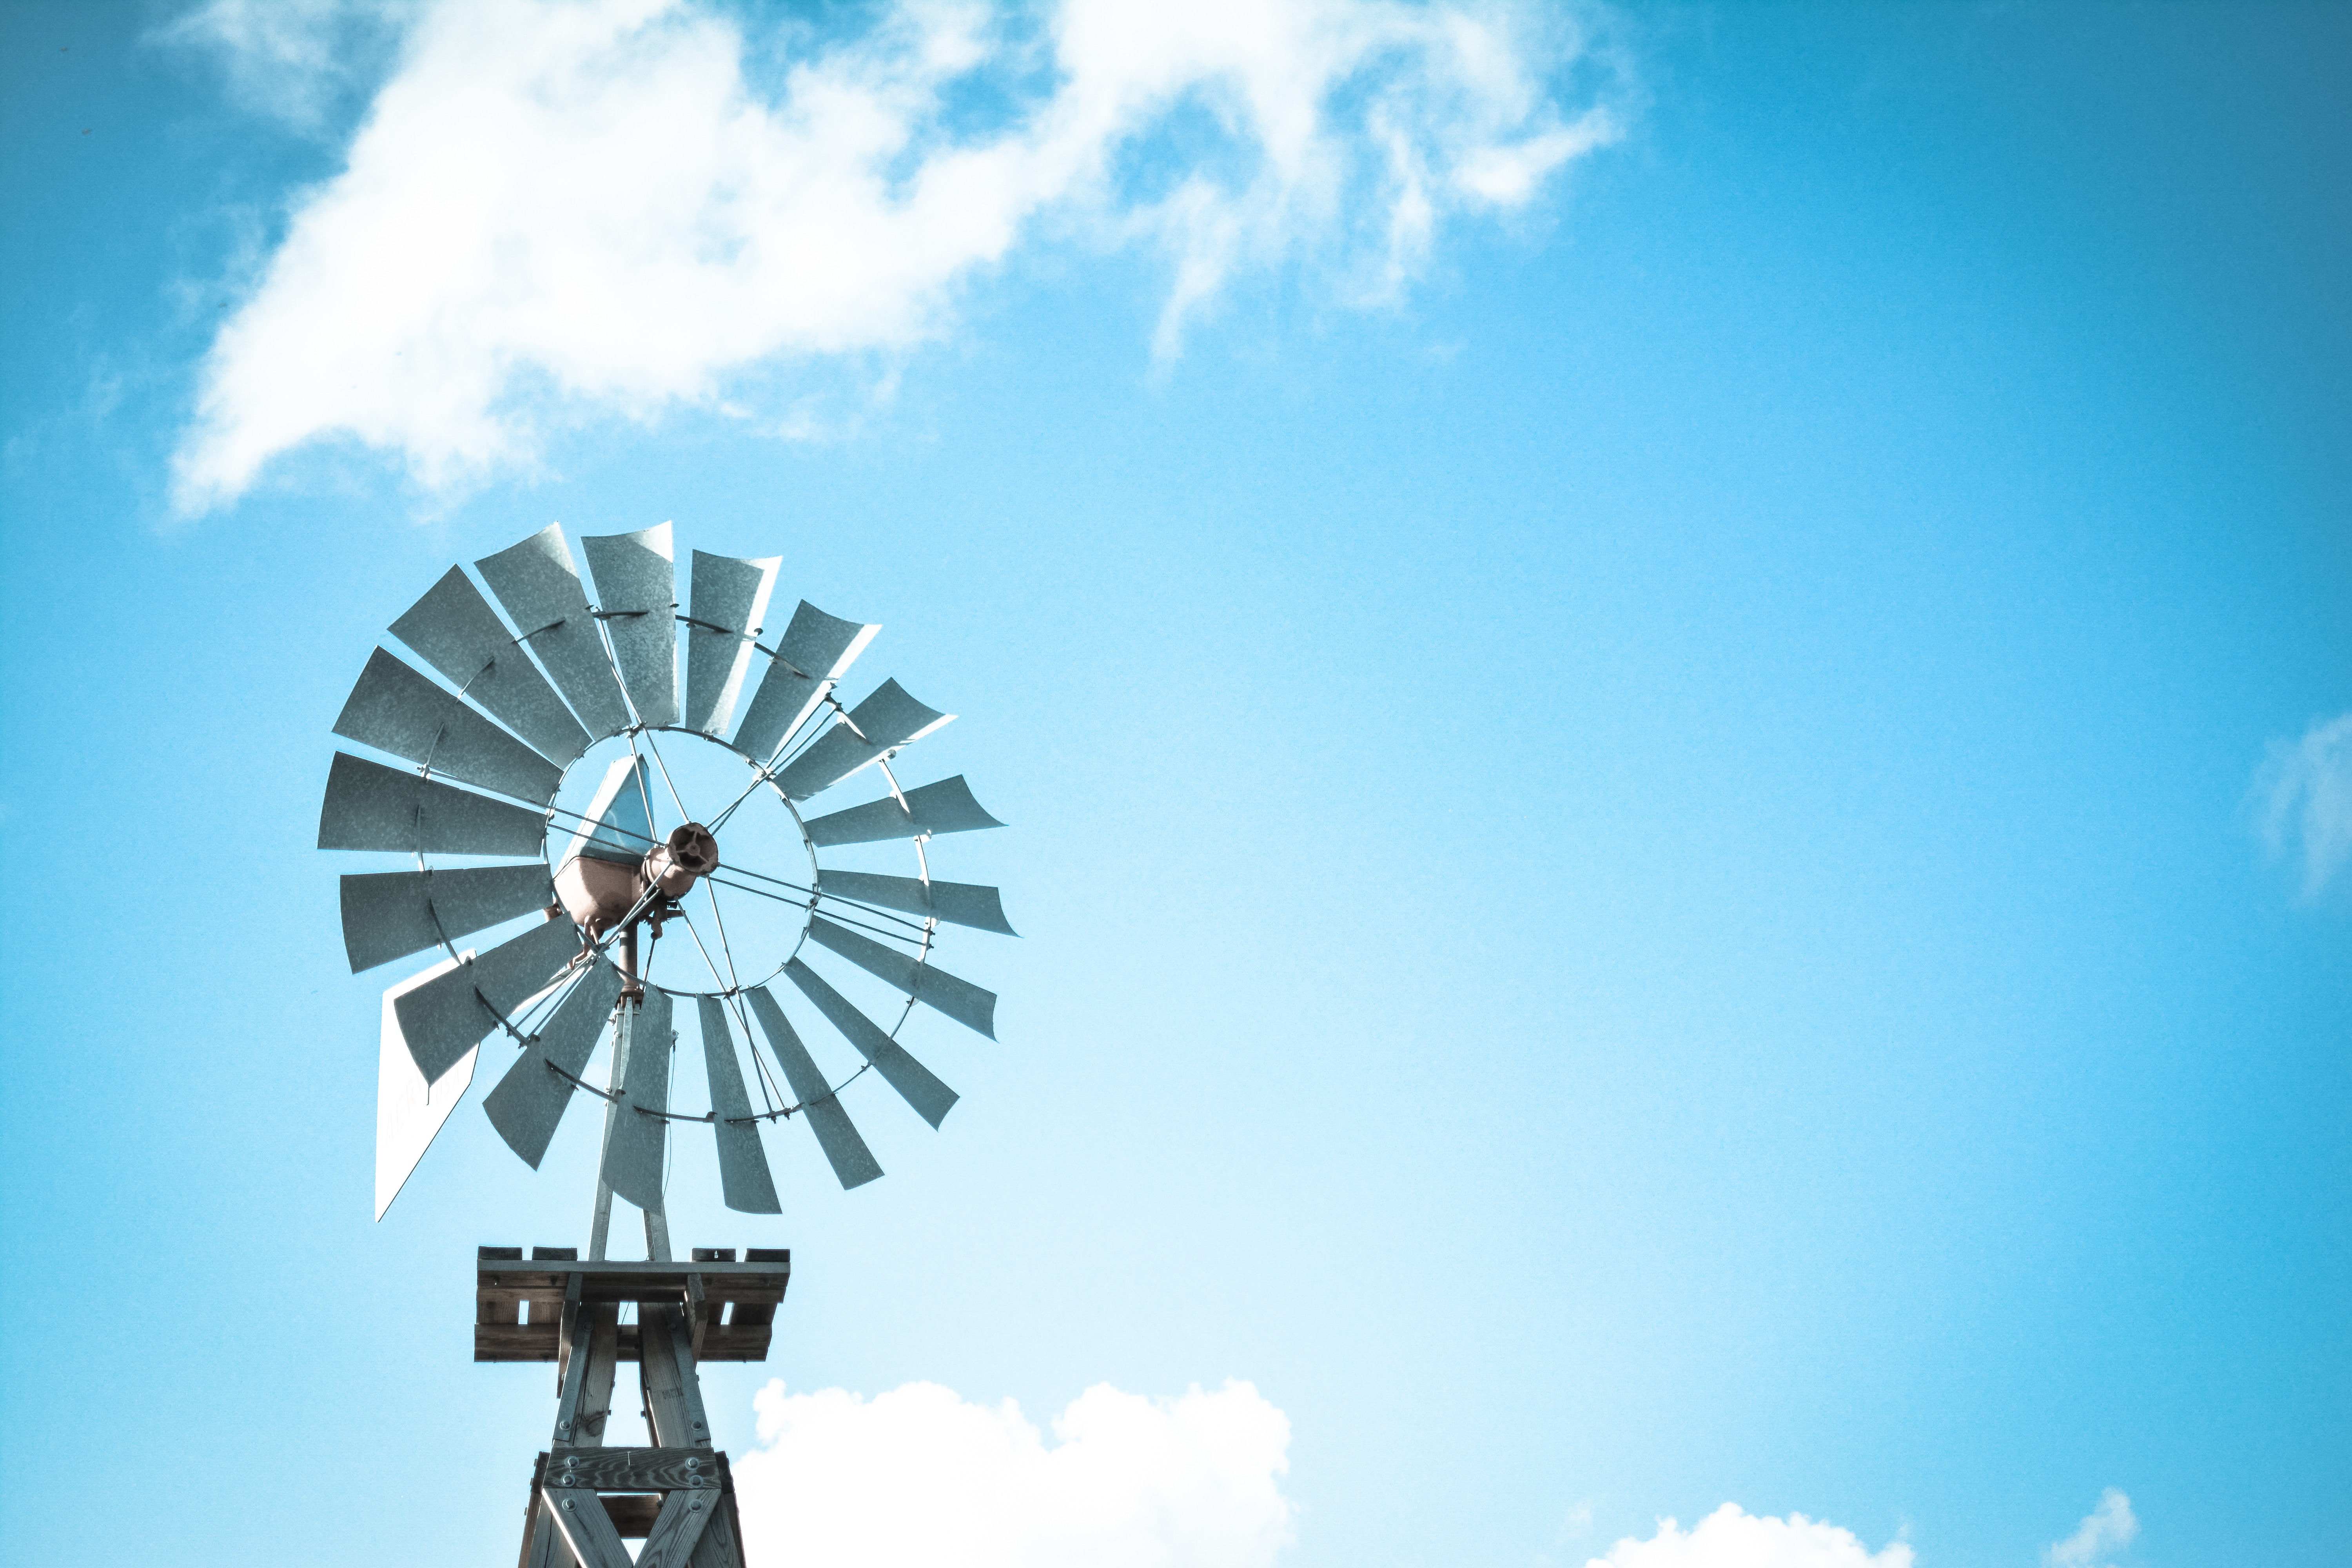
cloud, sky, sunlight, windmill, wind, ferris wheel, blue, turbine, minimal, atmosphere of earth